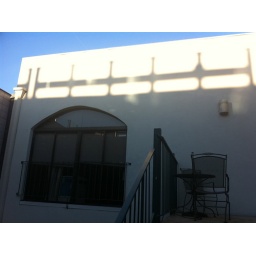
shadows cast by the new building next door